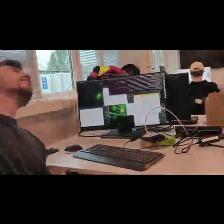
Label: Human